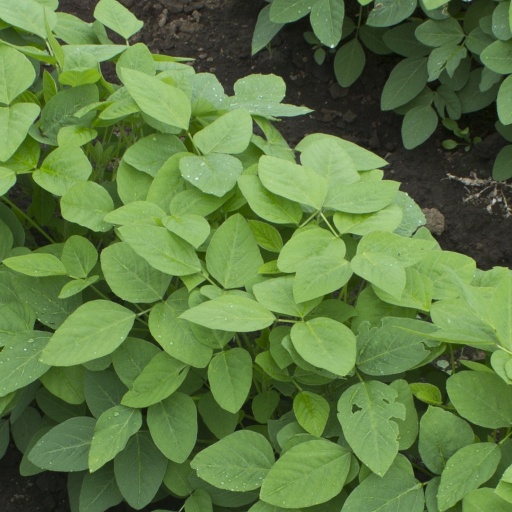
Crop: soybean